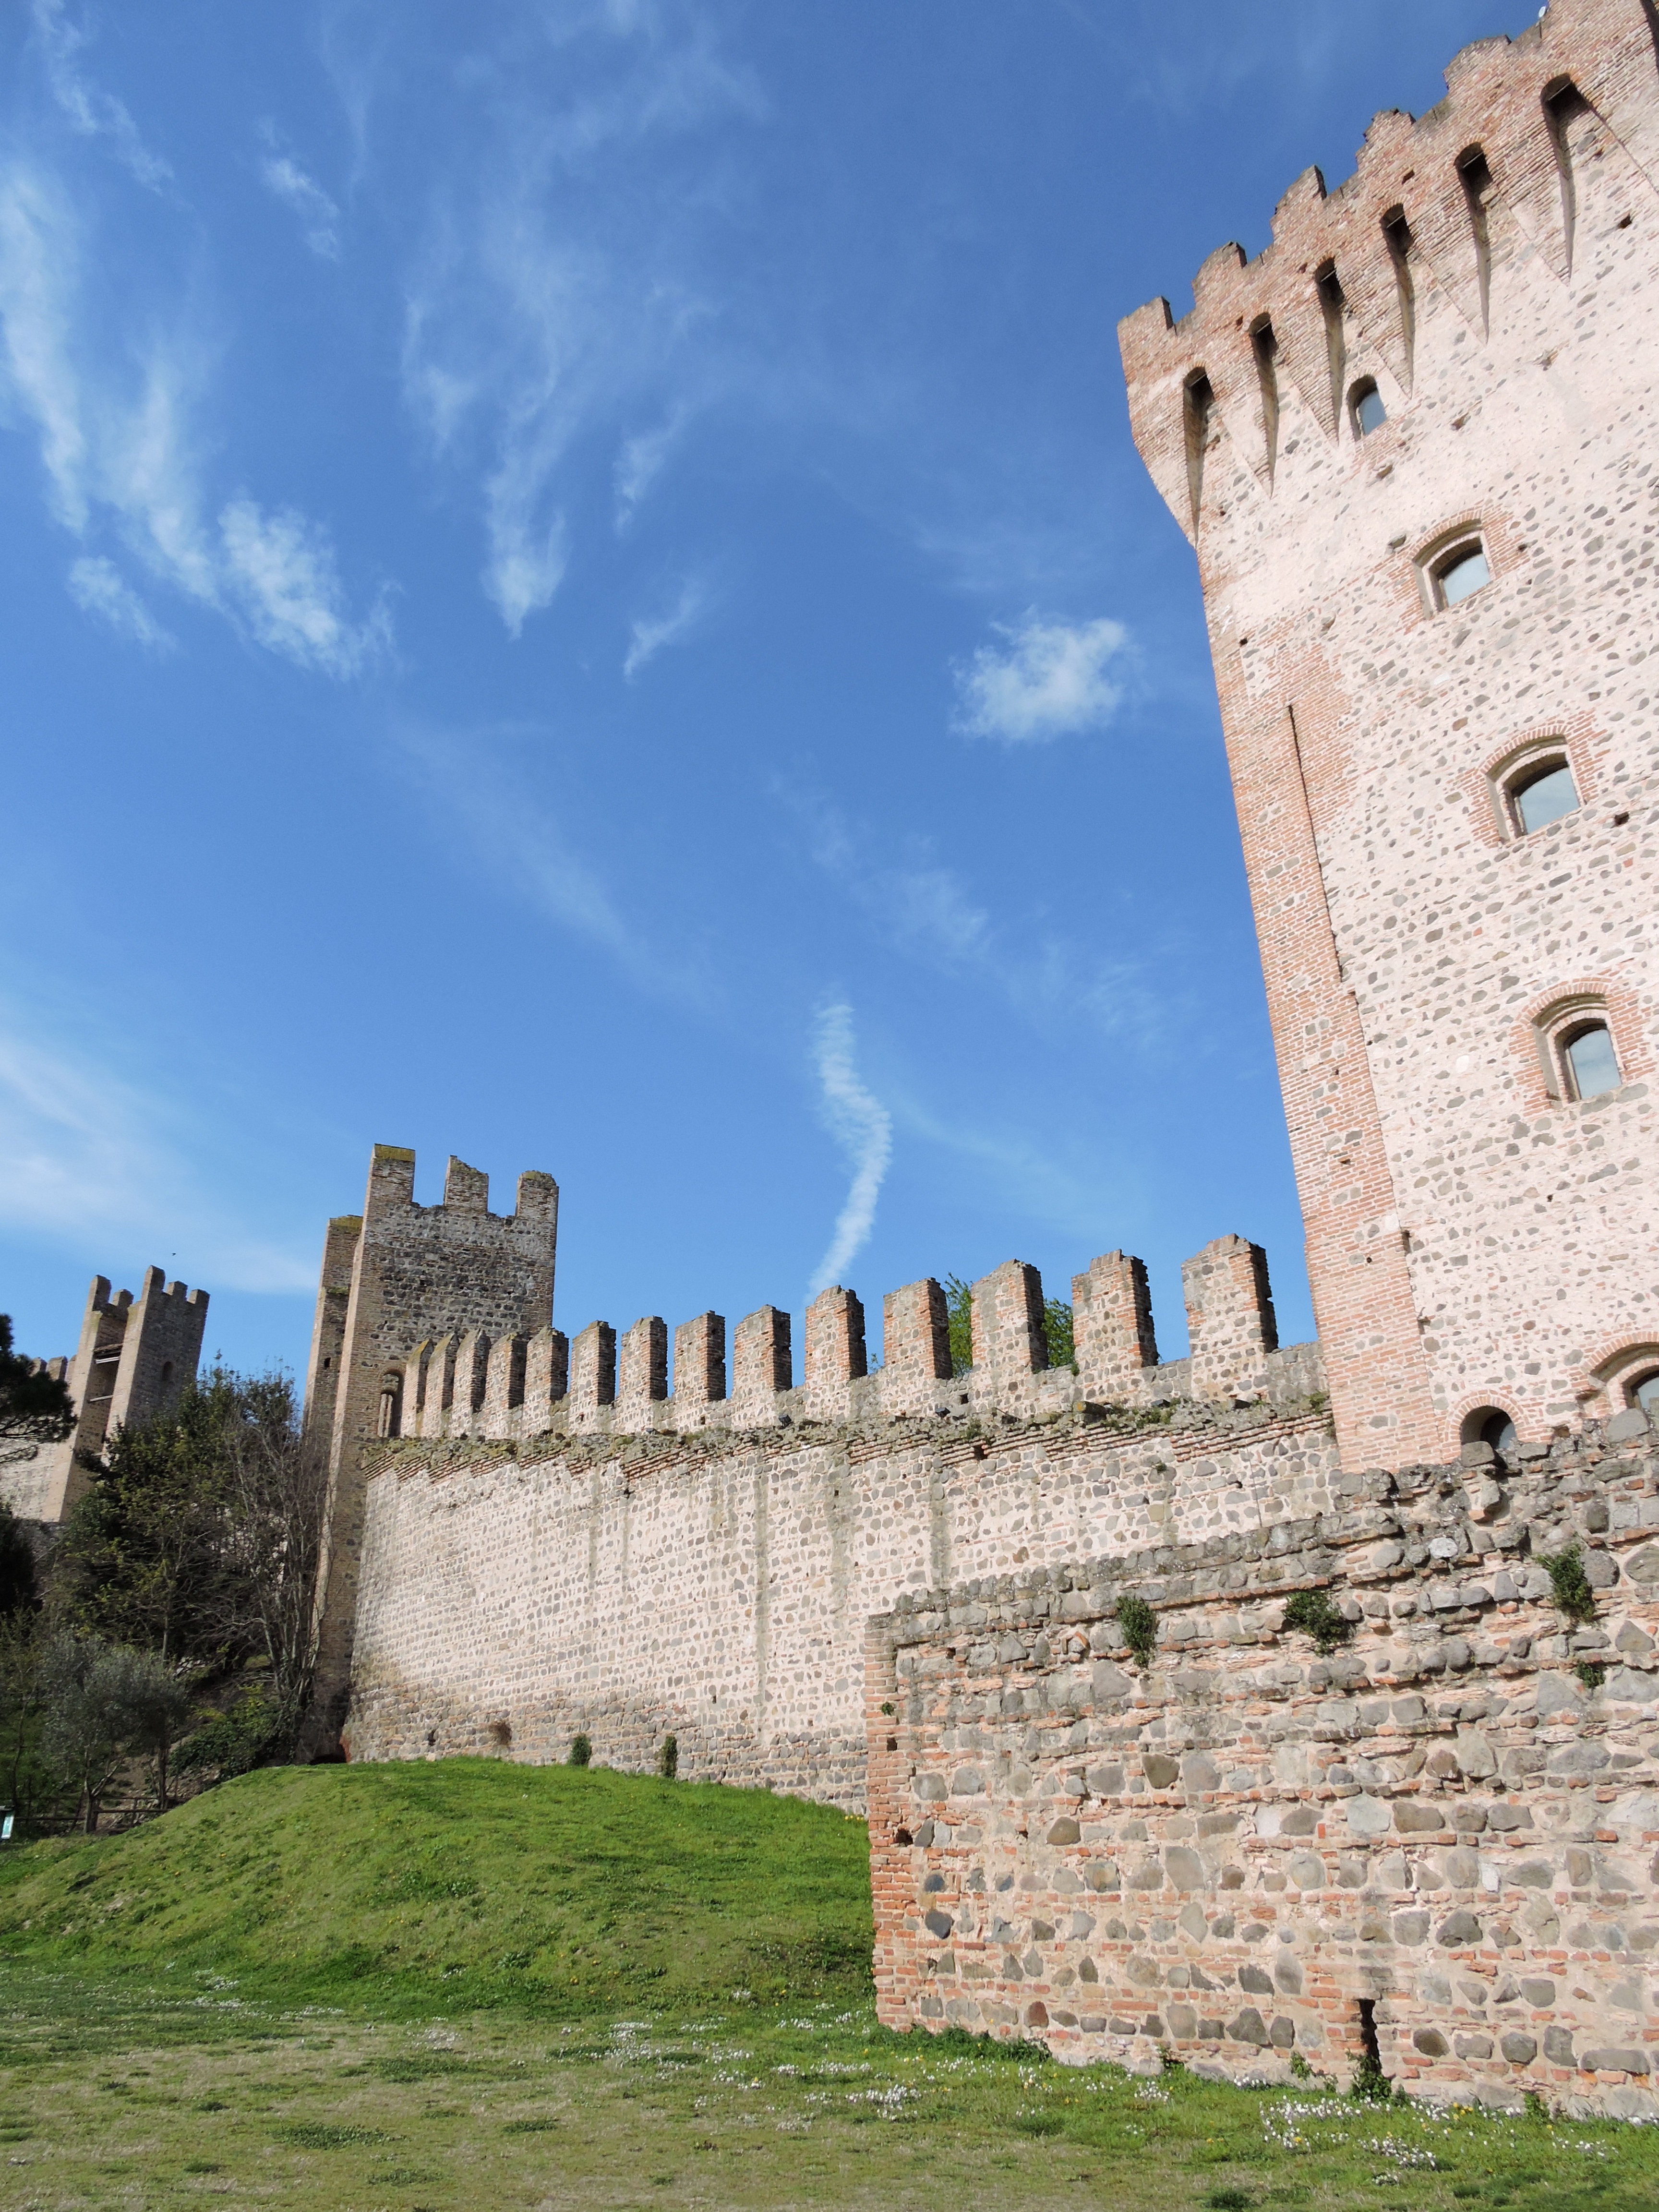
sky, building, chateau, wall, green, tower, castle, italy, fortification, medieval, ruins, monastery, walls, torre, archaeological site, este, historic site, ancient history